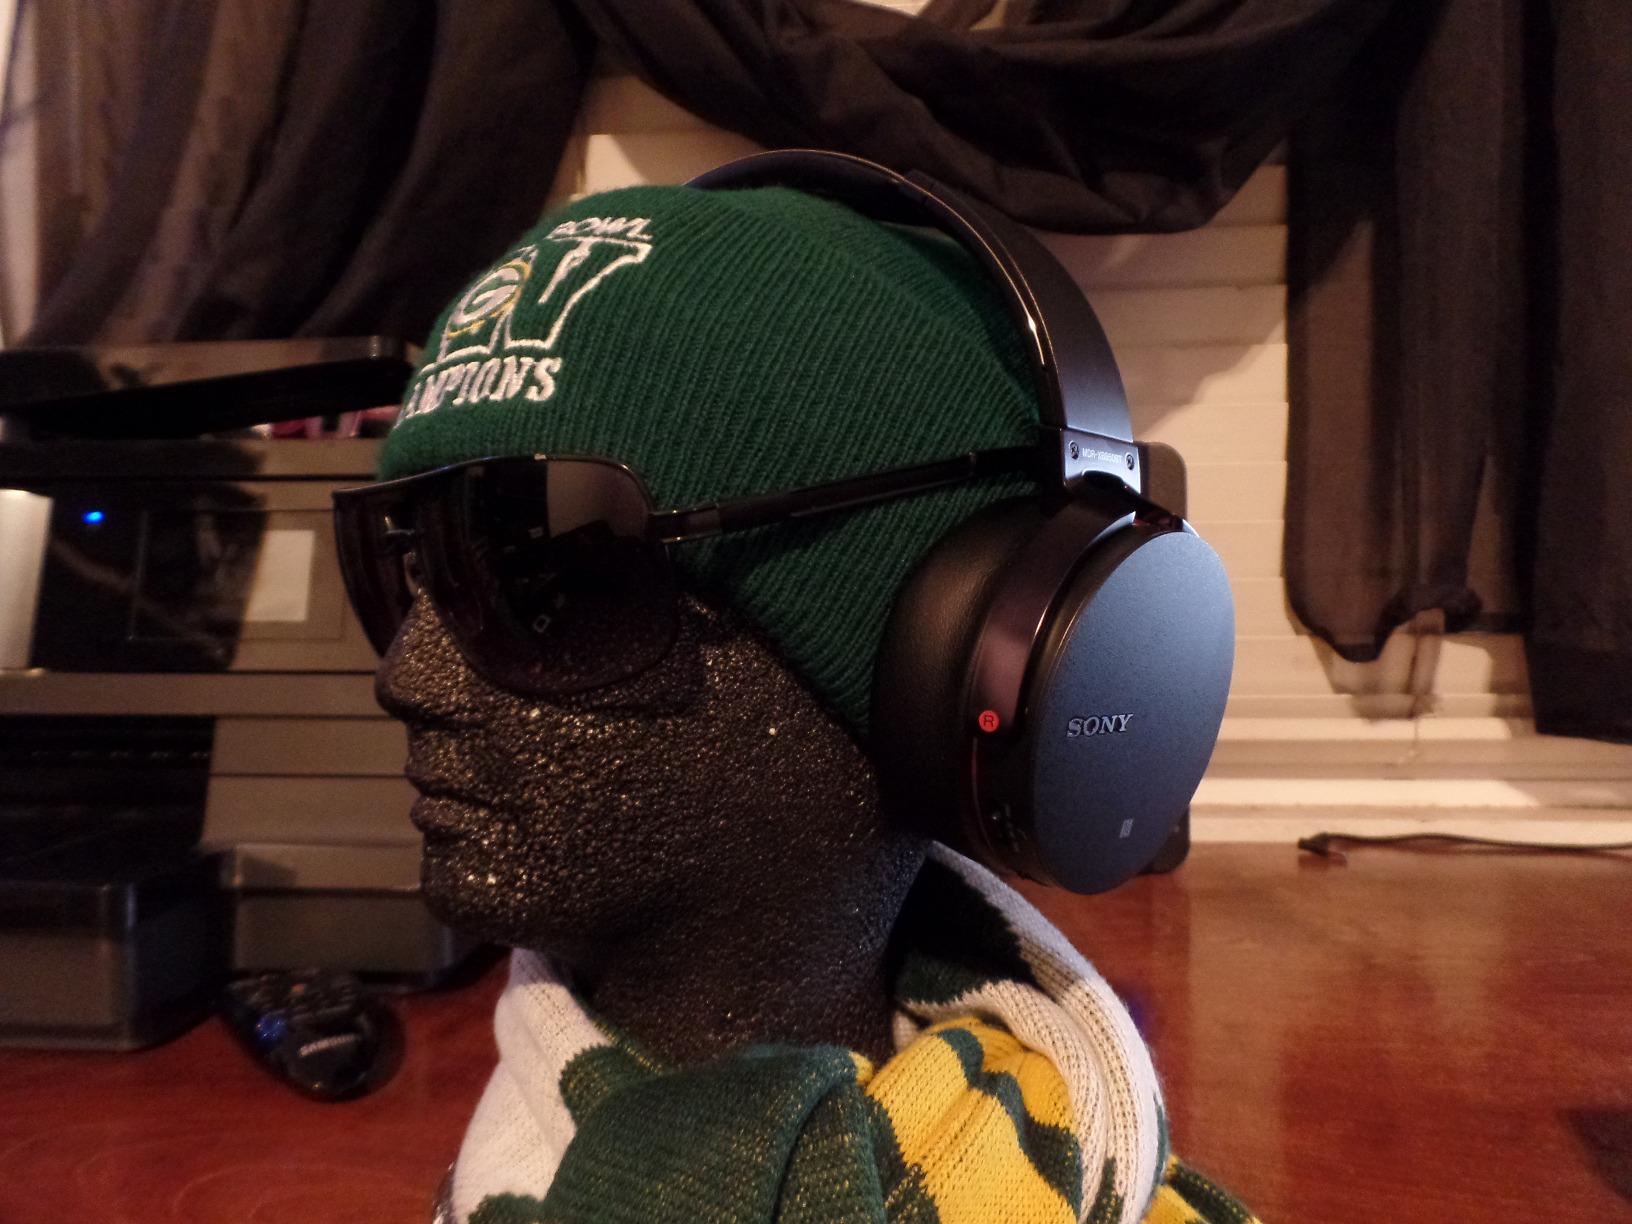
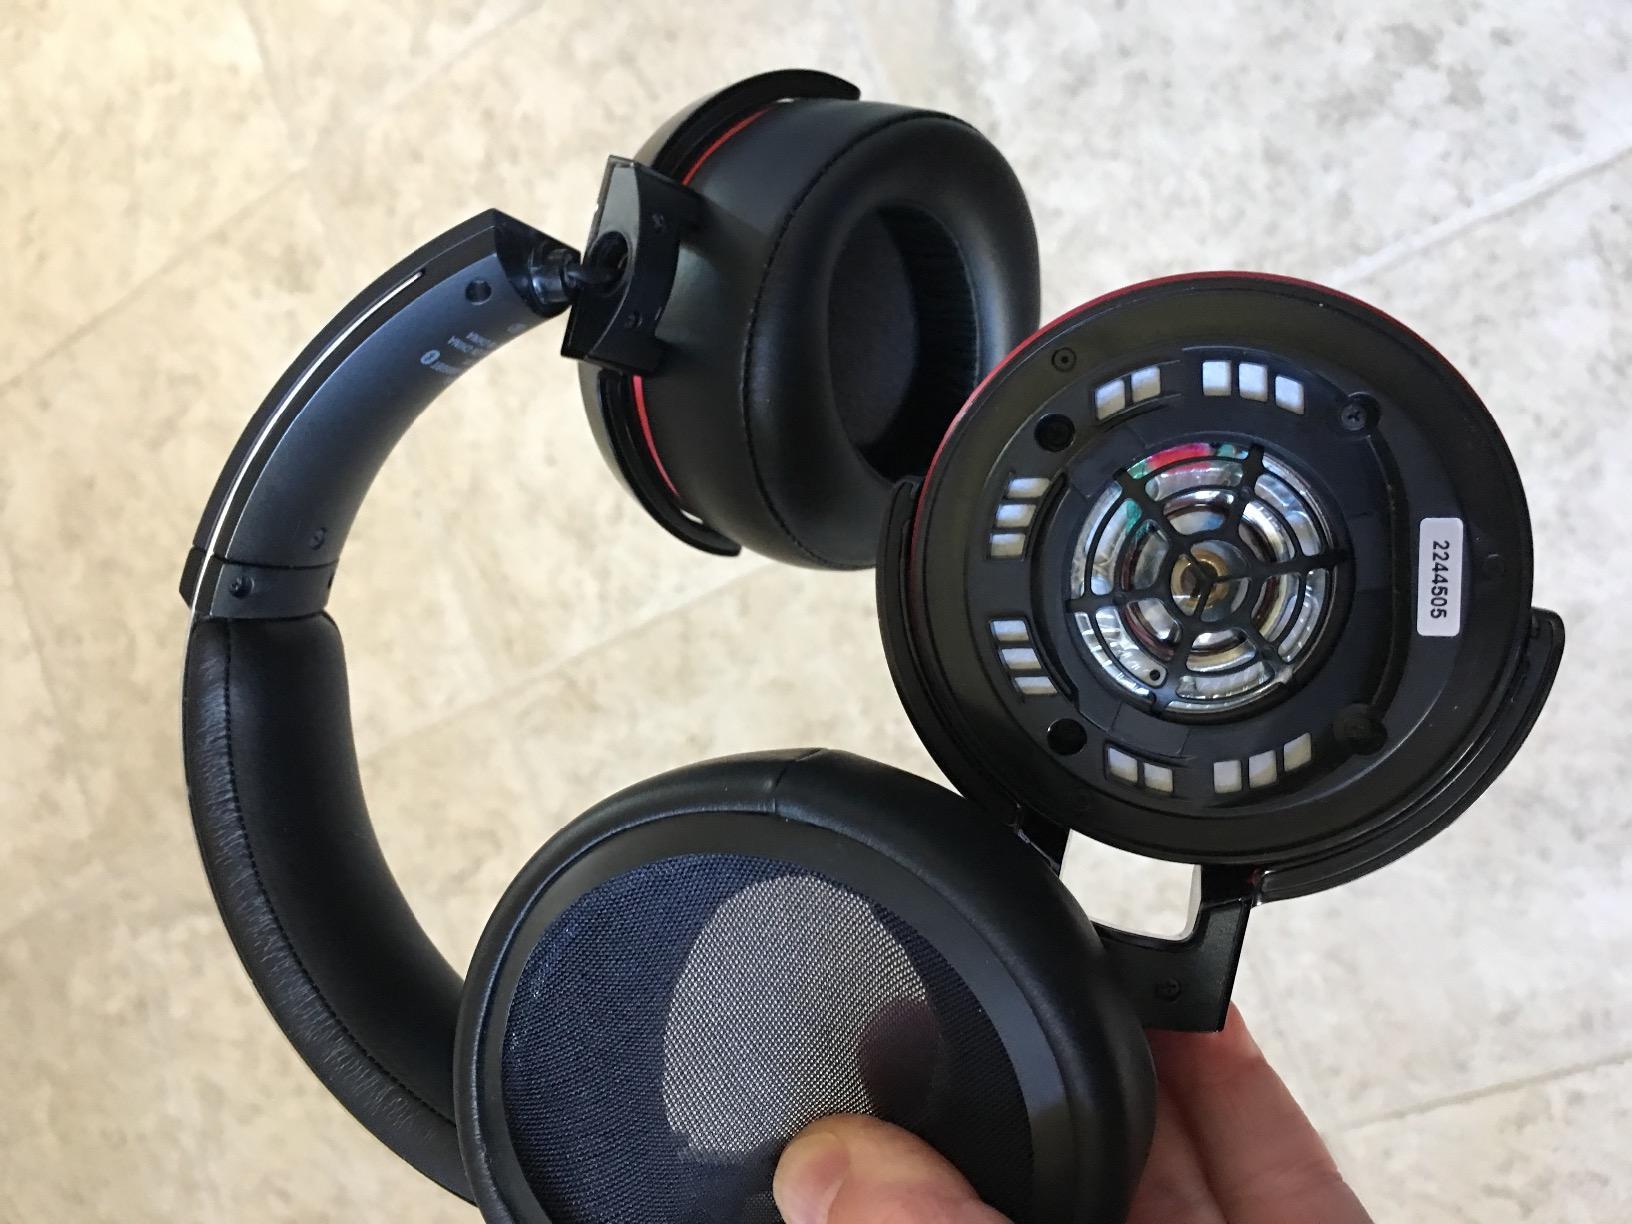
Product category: headphones
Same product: yes